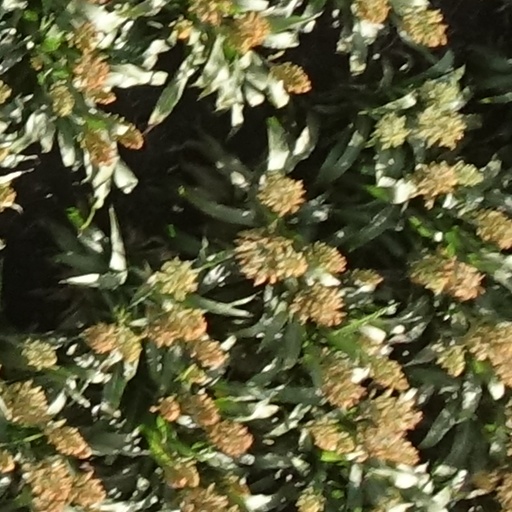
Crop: sorghum